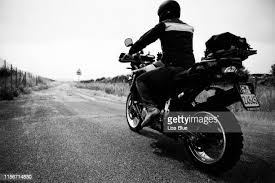
Vehicle type: Motorcycles